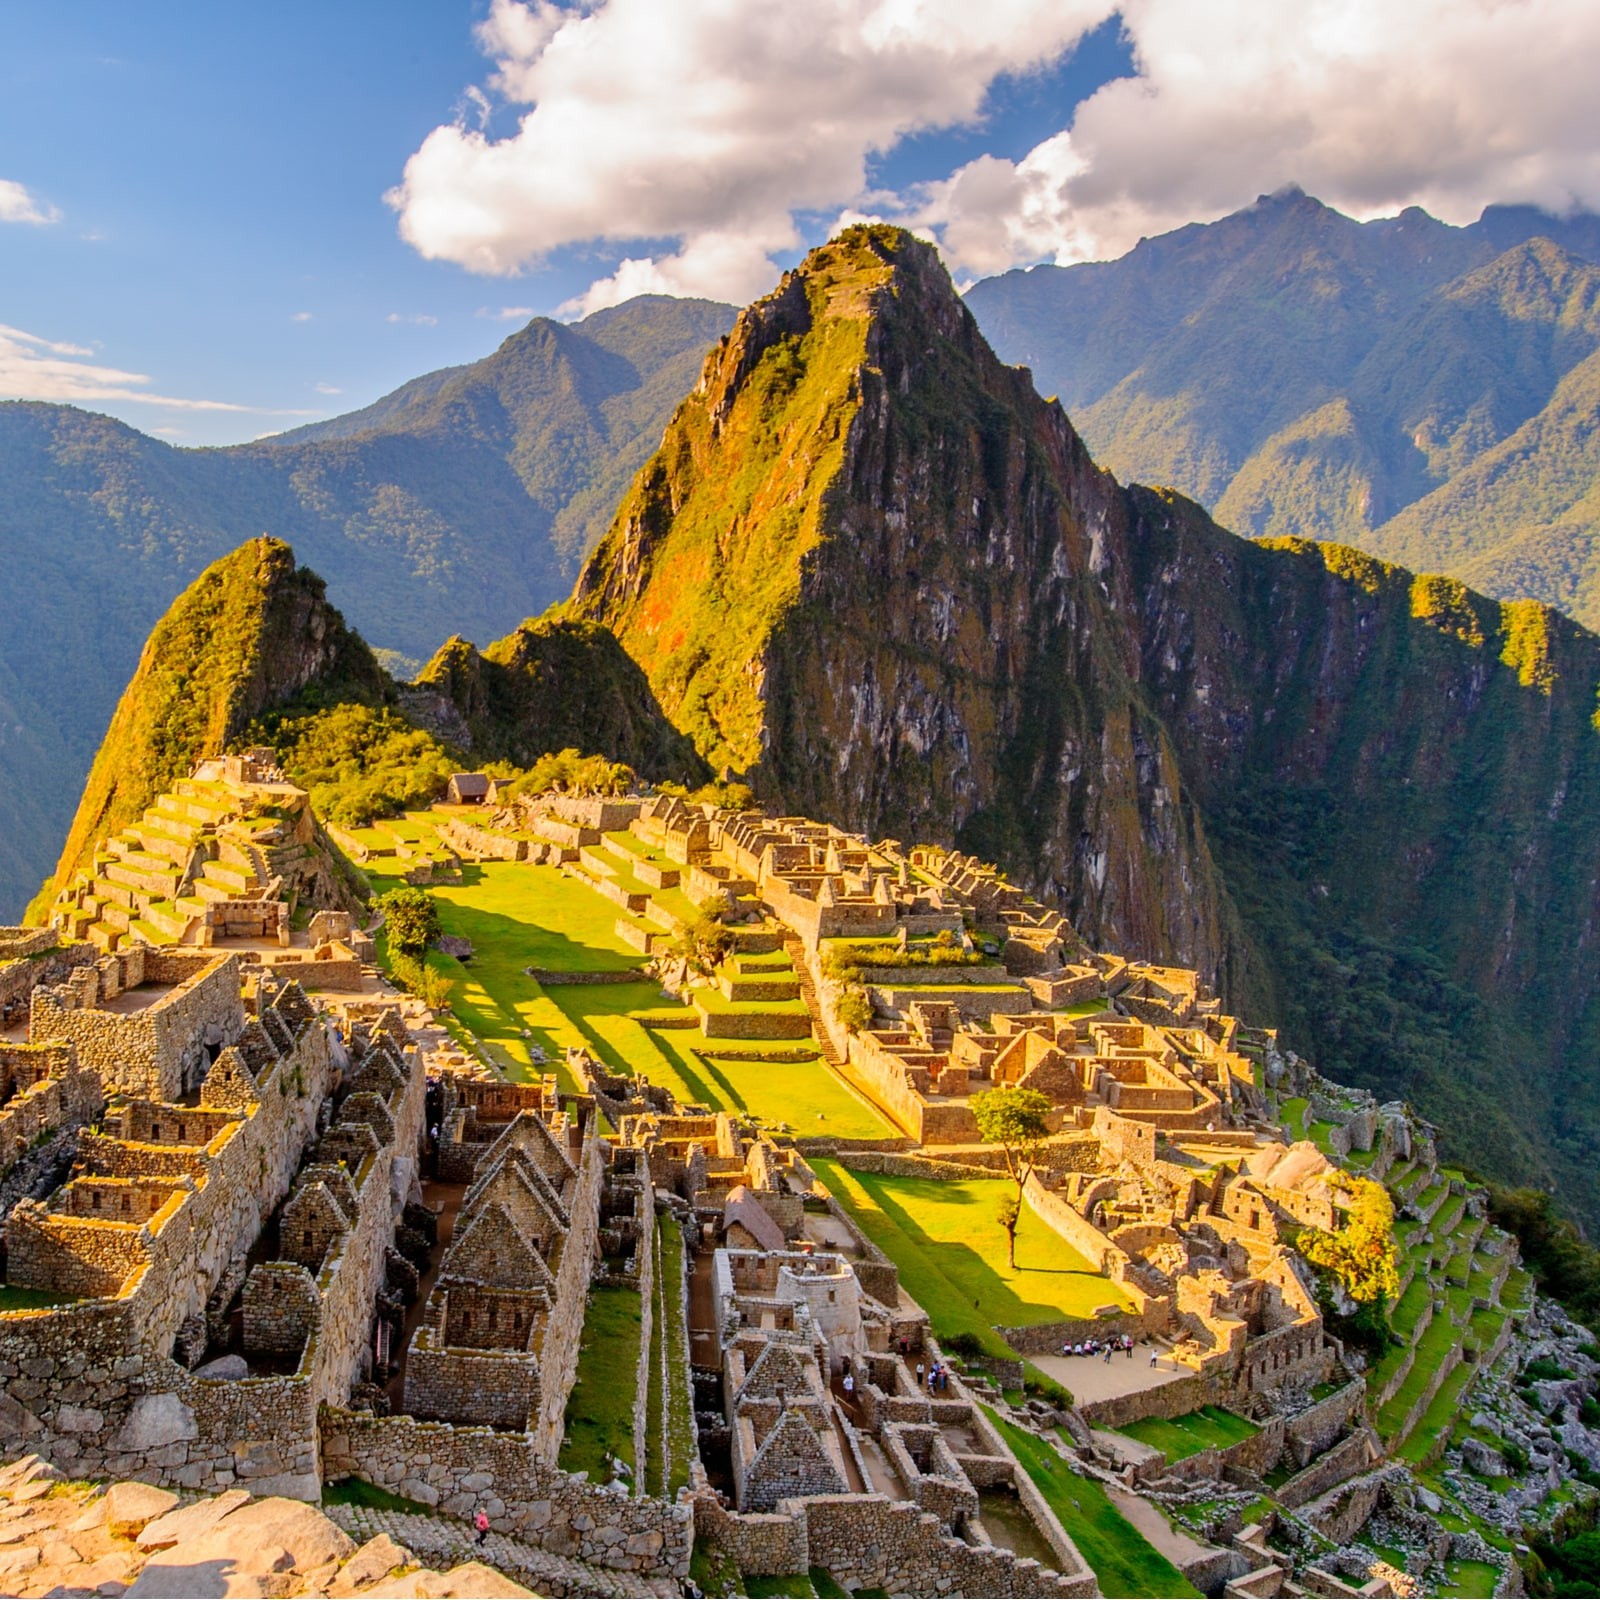
Landmark: Machu Picchu